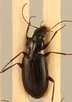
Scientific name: Calathus advena
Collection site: Rocky Mountains NEON (RMNP), plot RMNP_014